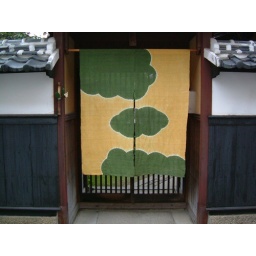
house entrance curtain in Naoshima